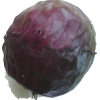
Label: images